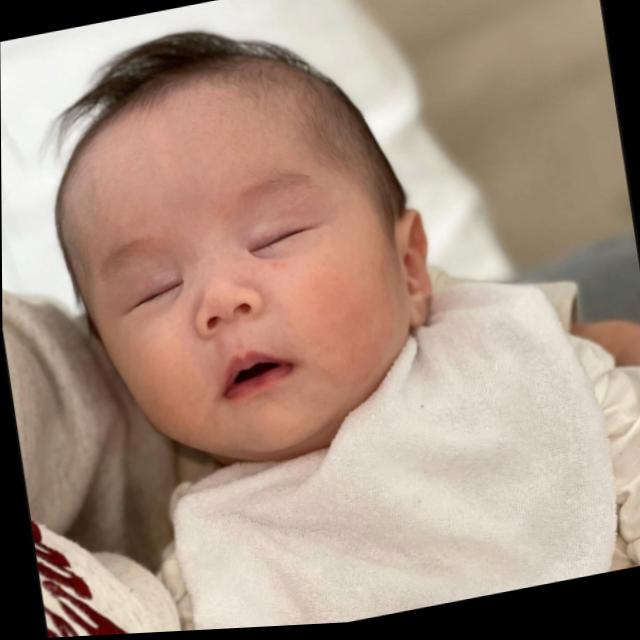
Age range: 0-12